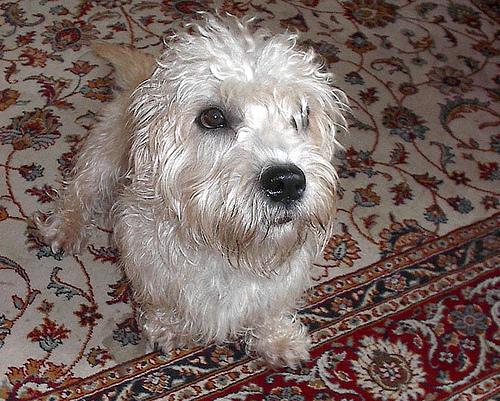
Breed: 211-n000052-Dandie_Dinmont